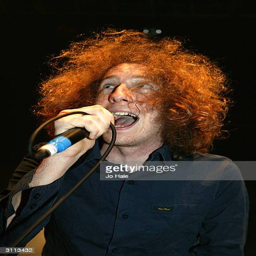
musician of artist performs live on stage